Mount St Bernard Abbey

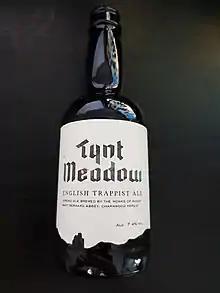
Tynt Meadow Ale bottle

Also in Cademan Wood - about a quarter of a mile away from site of the Temple - there is a mound, upon which are still to be seen the foundations of another wayside structure commissioned by De Lisle, built between 1863 and 1864. This had been a tower, eighty feet in height, built as a memorial to De Lisle's son, Everard Aloysius Lisle Phillipps VC, and which became known locally as "The Monument". The surrounding woodland became known as "Monument Wood". The tower was designed by Edward Welby Pugin and was medieval in appearance, redolent of the Water Bastion in Delhi, where March Phillips had been killed during the Indian Mutiny of 1857. The tower was since demolished.